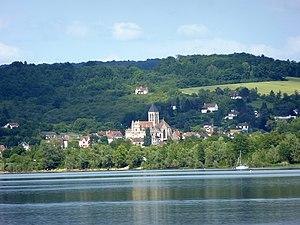
Vétheuil vu de la commune de Moisson. (Val-d'Oise, région Île-de-France).
Vétheuil est une commune française située dans le département du Val-d'Oise en région Île-de-France.